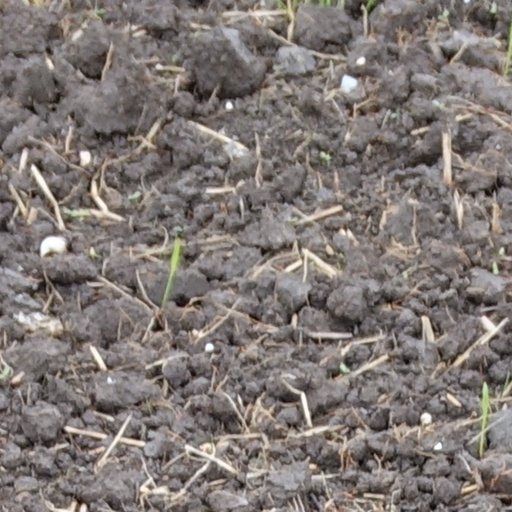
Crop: wheat